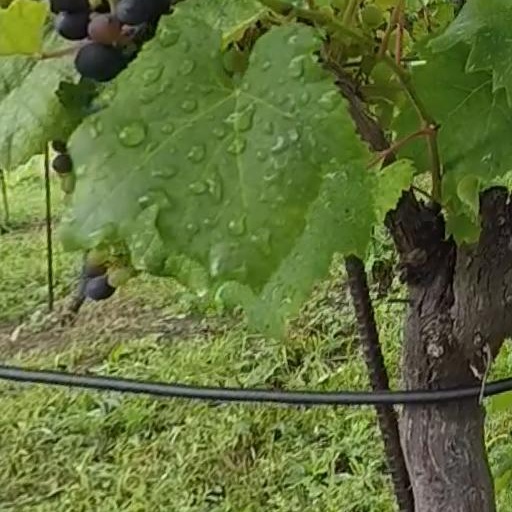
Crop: grape